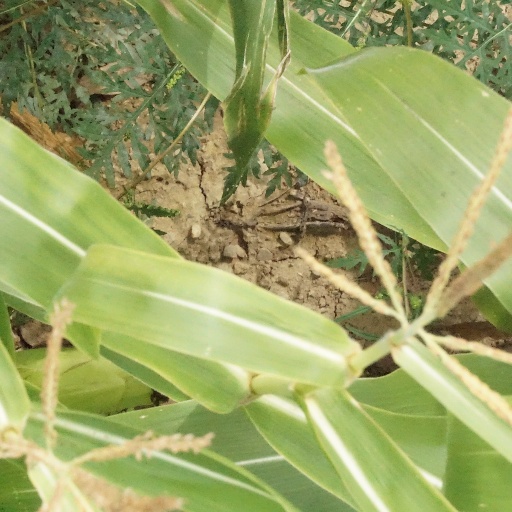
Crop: maize; corn